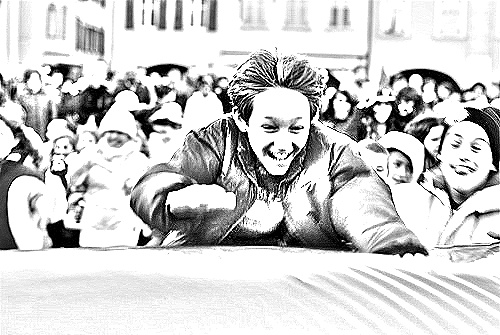
Portrait style: Sketch Portrait